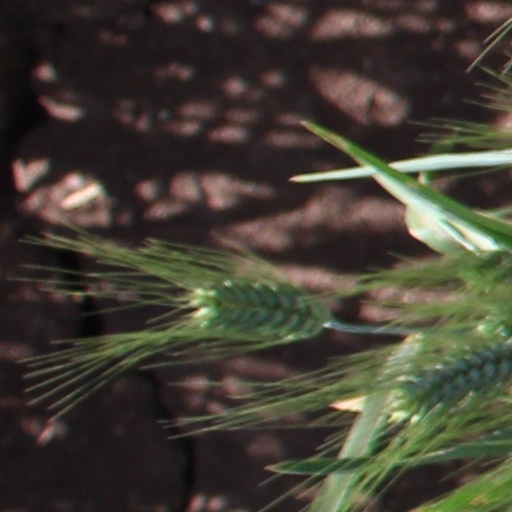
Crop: wheat